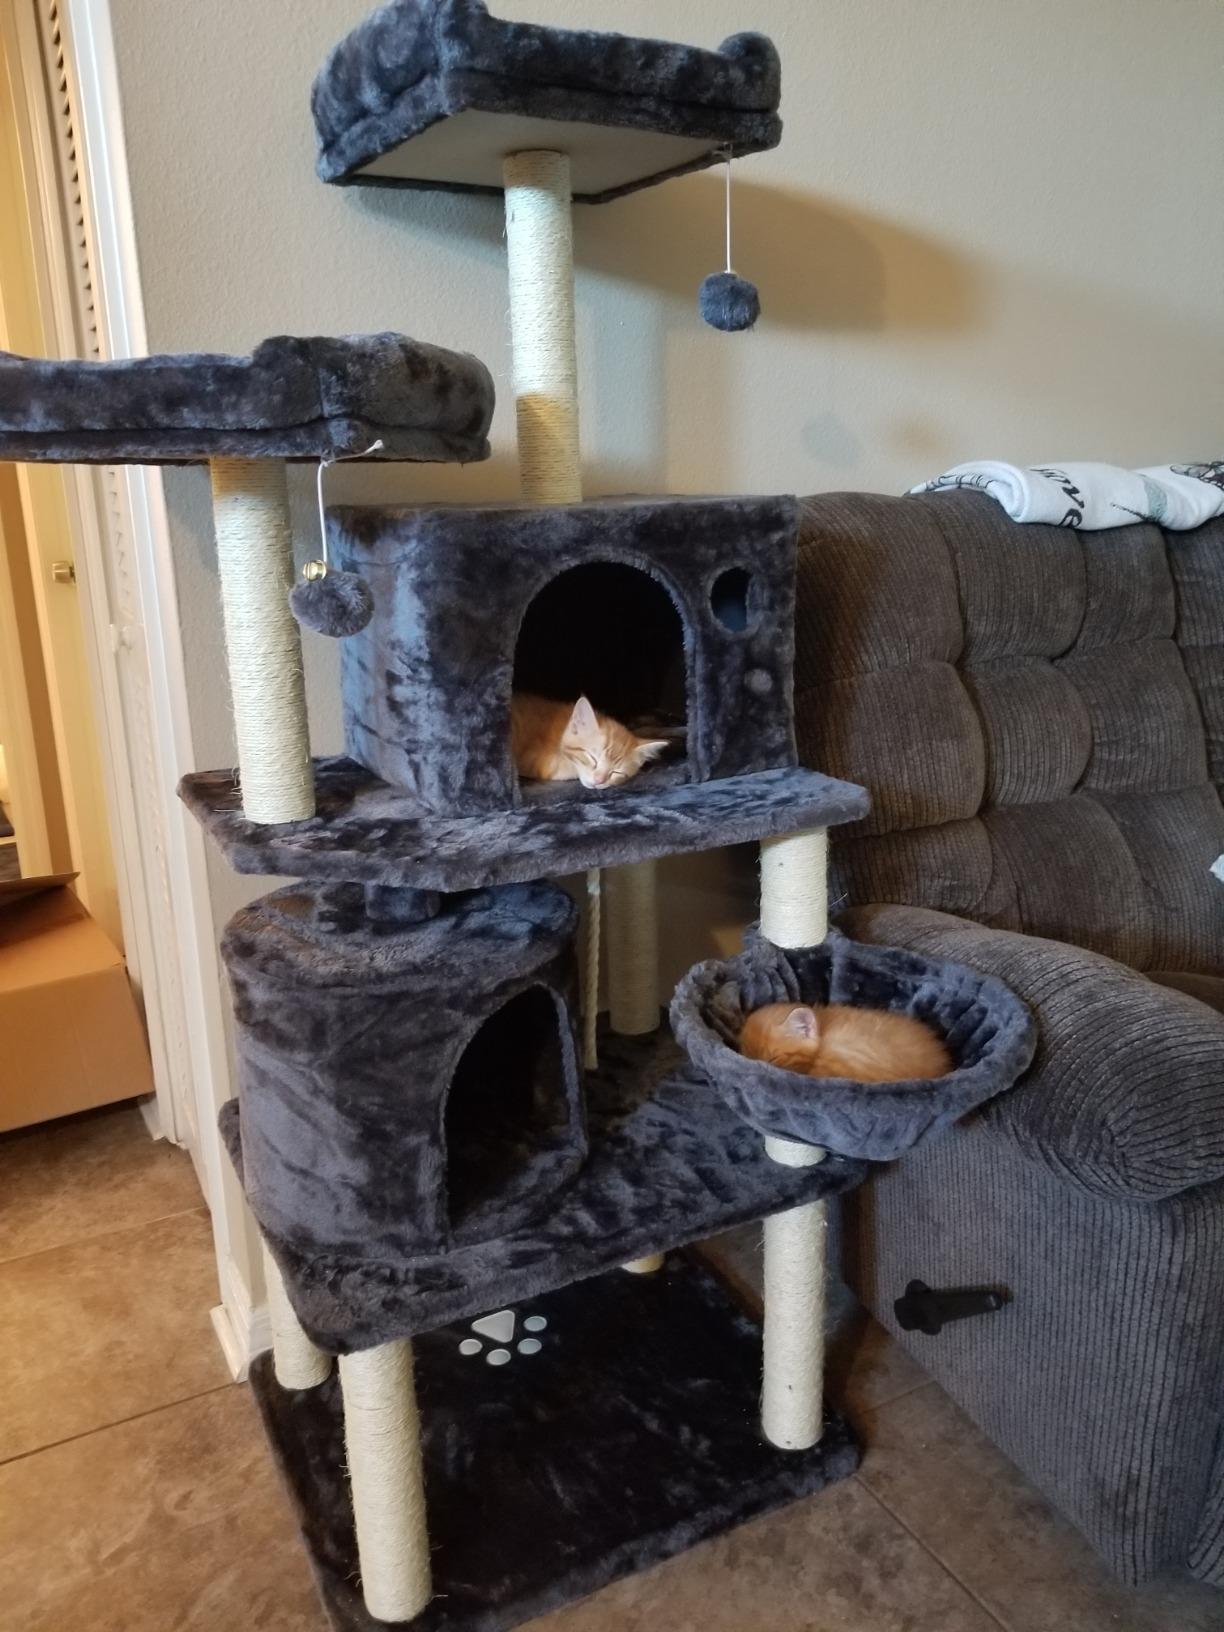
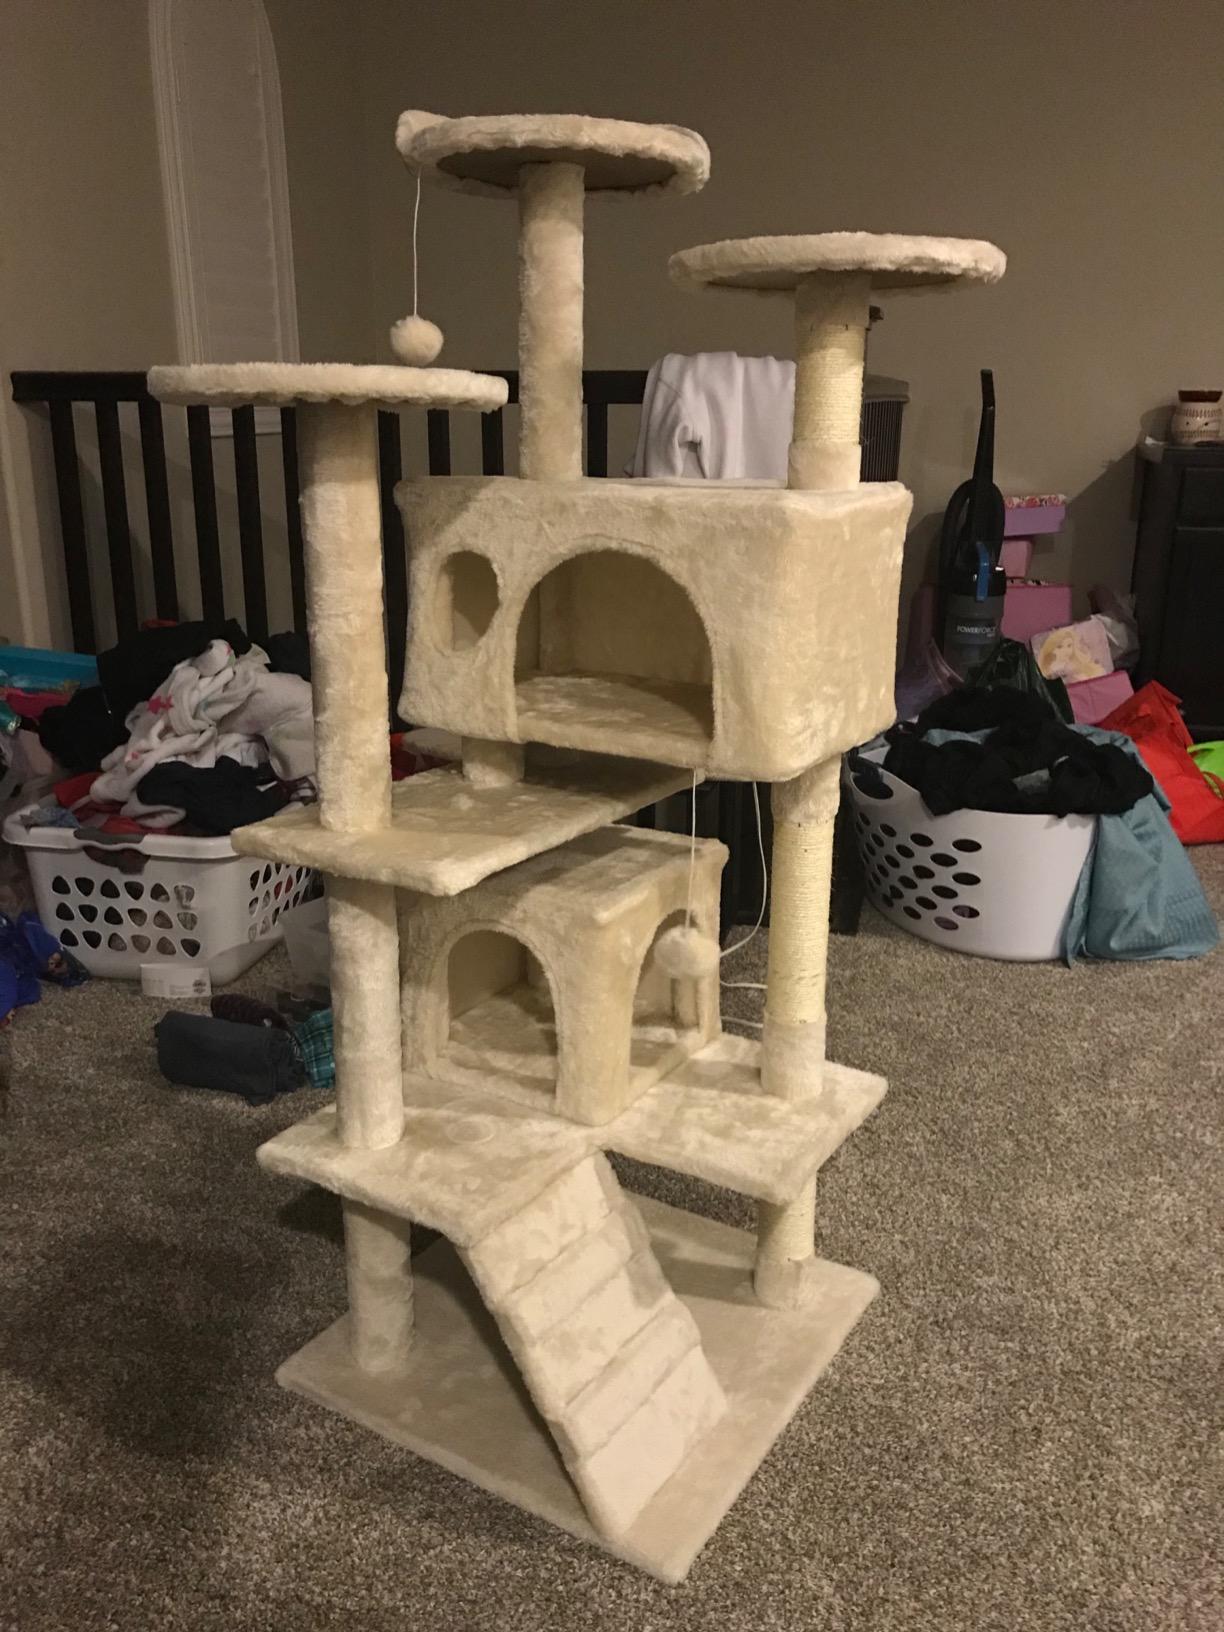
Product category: items_cat tree
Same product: no